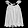
Label: T - shirt / top